Bruce Mason

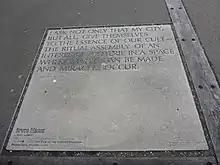
Public art featuring Bruce Mason's words. Wellington Writers Walk

Bruce Edward George Mason (28 September 1921 – 31 December 1982) was a significant playwright in New Zealand who wrote 34 plays and influenced the cultural landscape of the country through his contribution to theatre. In 1980, he was appointed a Commander of the Order of the British Empire.